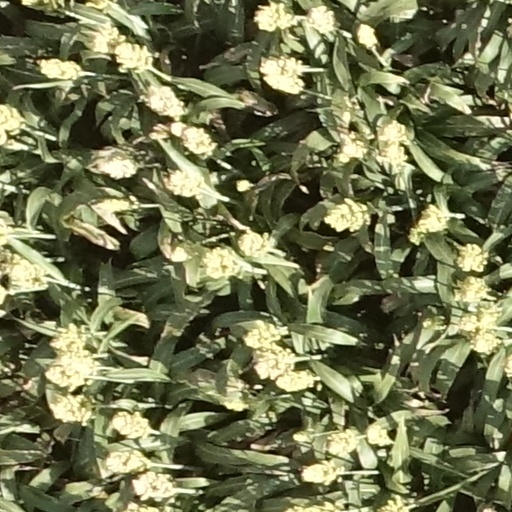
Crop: sorghum